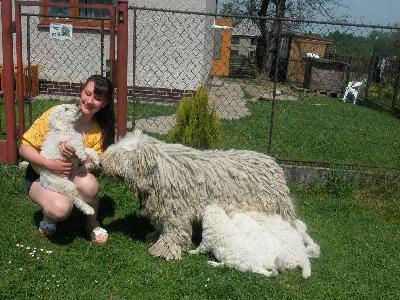
komondor